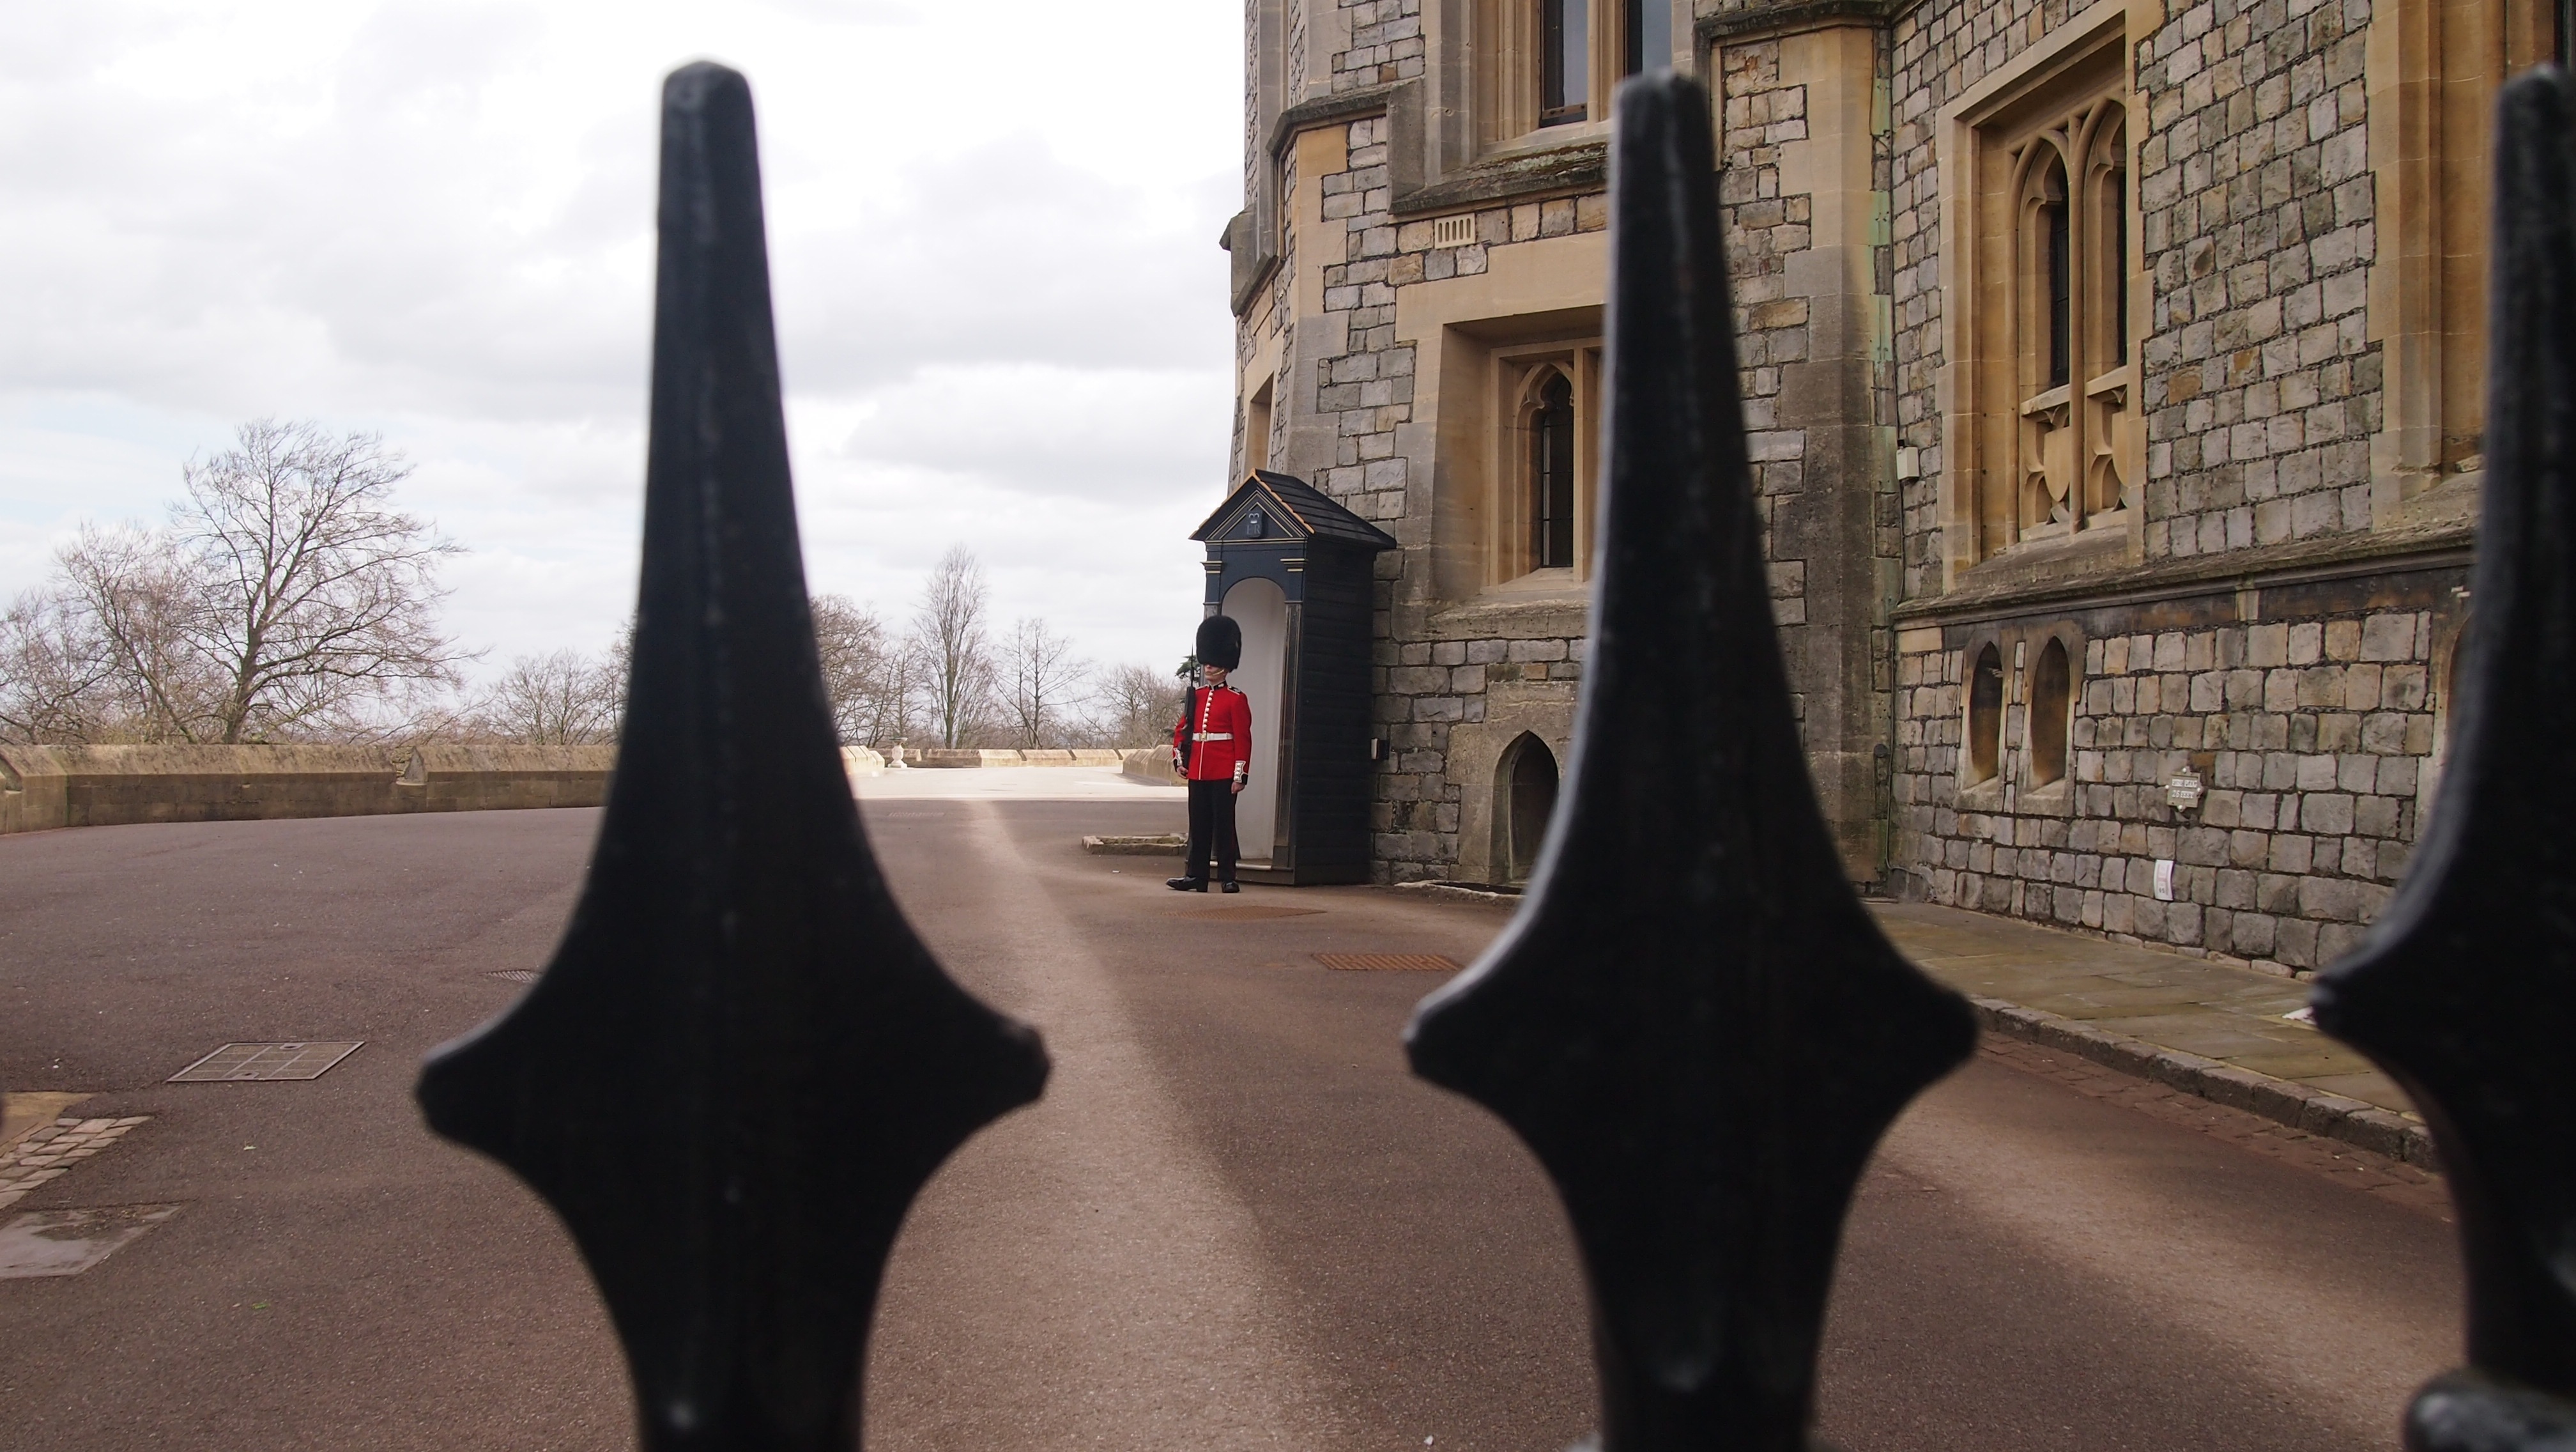
wood, monument, statue, shadow, castle, black, england, sculpture, london, art, footwear, windsor castle